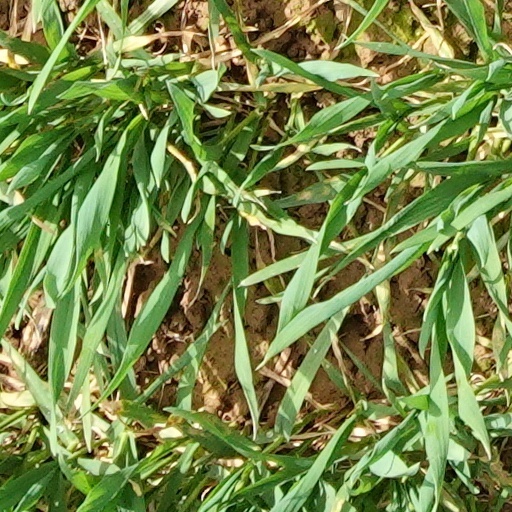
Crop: wheat